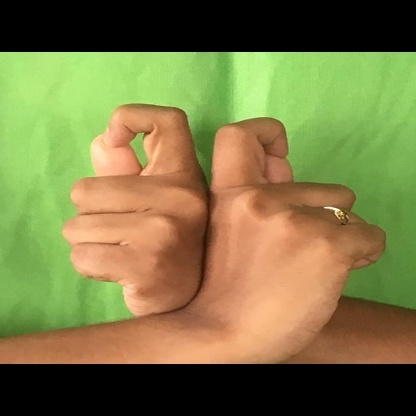
Mudra: Berunda